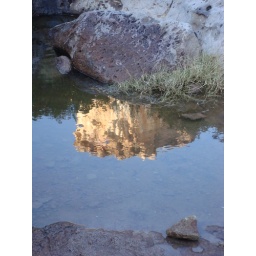
I like this photo of a small pool of water reflecting the mountain and blue sky above it.